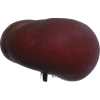
Label: nectarine_flat